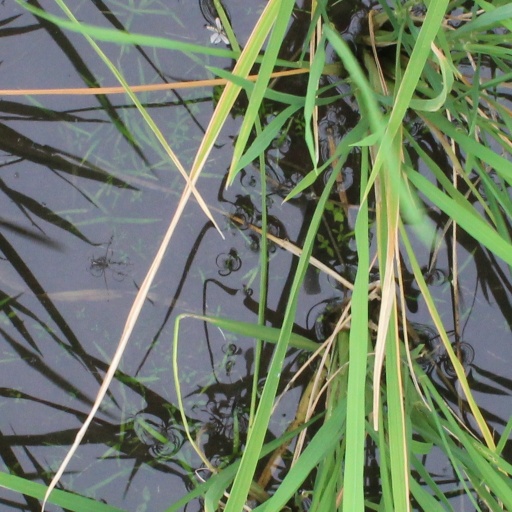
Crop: rice